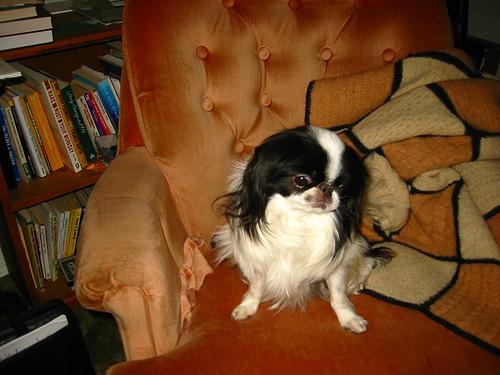
Breed: japanese chin